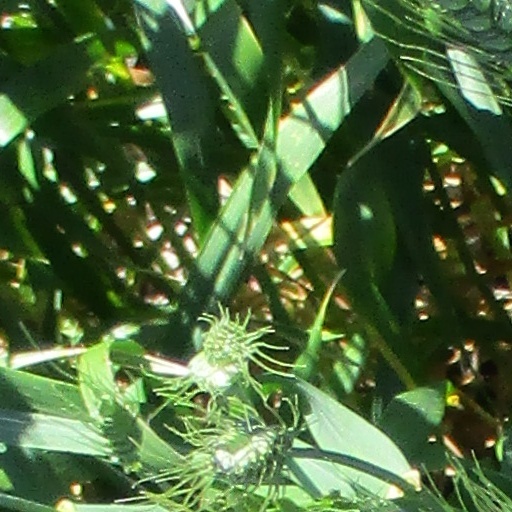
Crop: wheat